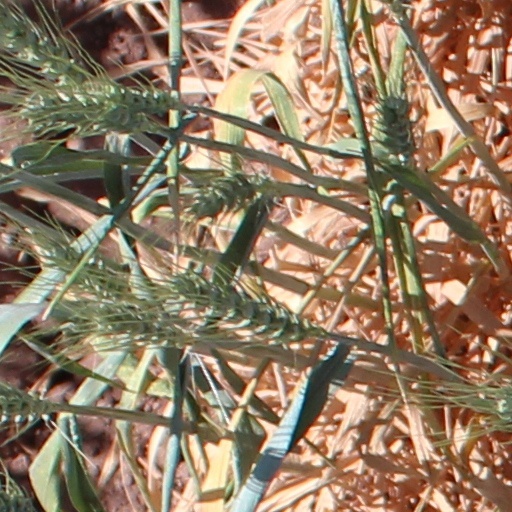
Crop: wheat